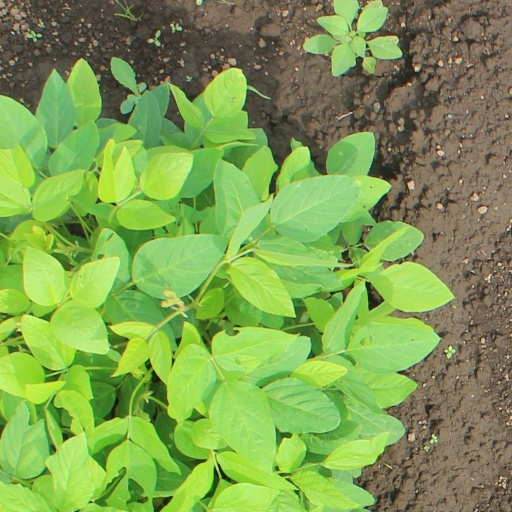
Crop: soybean